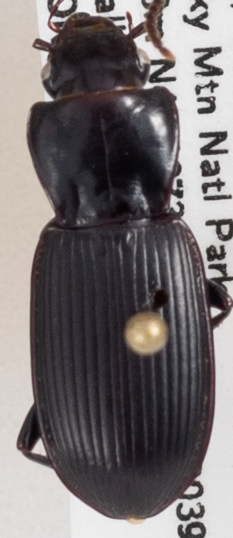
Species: Pterostichus protractus
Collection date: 2020-09-01
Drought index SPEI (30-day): -2.09
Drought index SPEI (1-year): -1.45
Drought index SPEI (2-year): -1.13